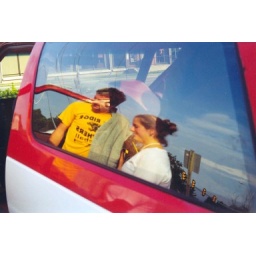
robin and meluki getting in the car to go to the tower jumping at the lake in harrisonburg